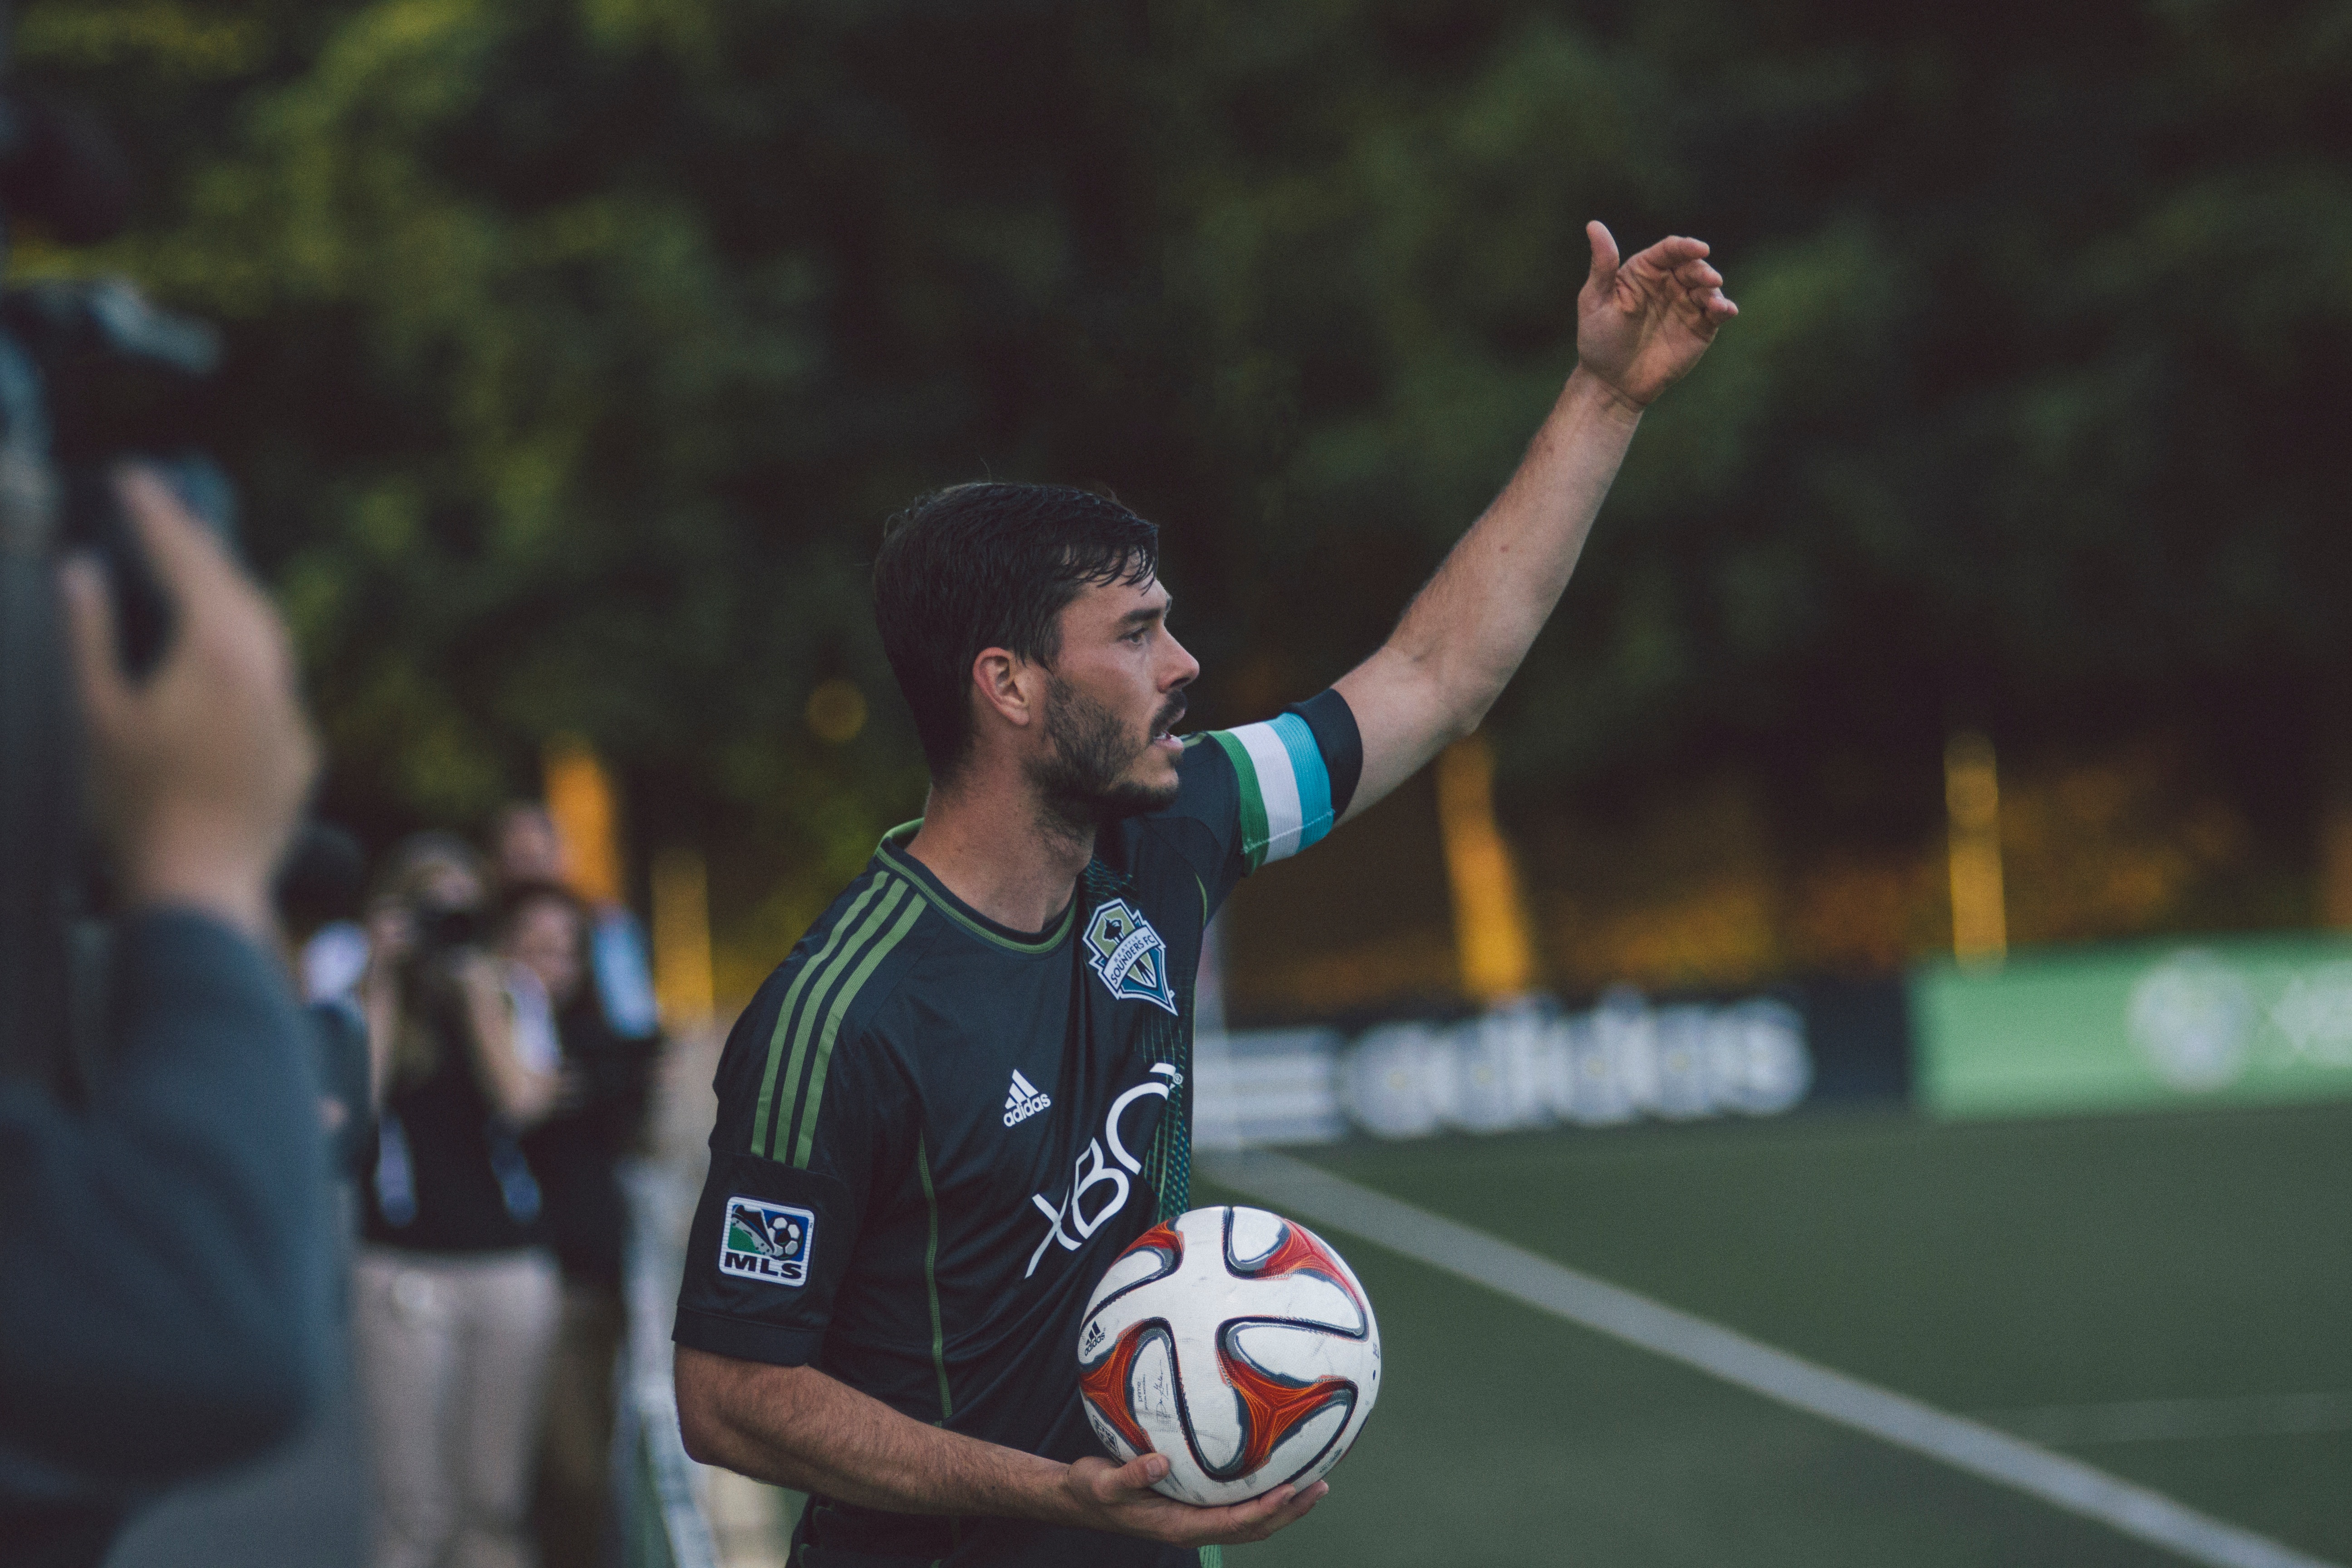
sport, game, soccer, football, captain, player, sports, championship, endurance sports